Szaraz SDS-1A Daphne

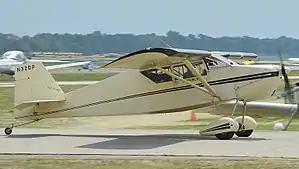

The Daphne SD-1A is a homebuilt aircraft that won second place in the 1970 EAA AirVenture Oshkosh flight efficiency contest.